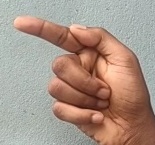
ASL sign: G